Reggiane Re.2000 Falco I

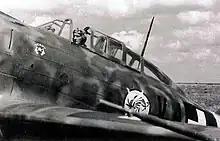
István Horthy in his MÁVAG Héja I

The Hungarian Héja Is had their most successful day on 9 August 1942. That day, near the village of Davidovka, 16 Ilyushin Il-2s and a similar number of LaGG-3s were intercepted by four Héja Is. The Hungarians downed four LaGGs, suffering the loss of the Héja I of Lt Takács, who crash-landed behind his own lines, wounded.